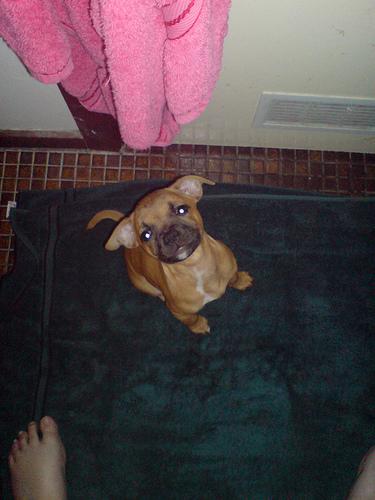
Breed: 203-n000015-Staffordshire_bullterrier